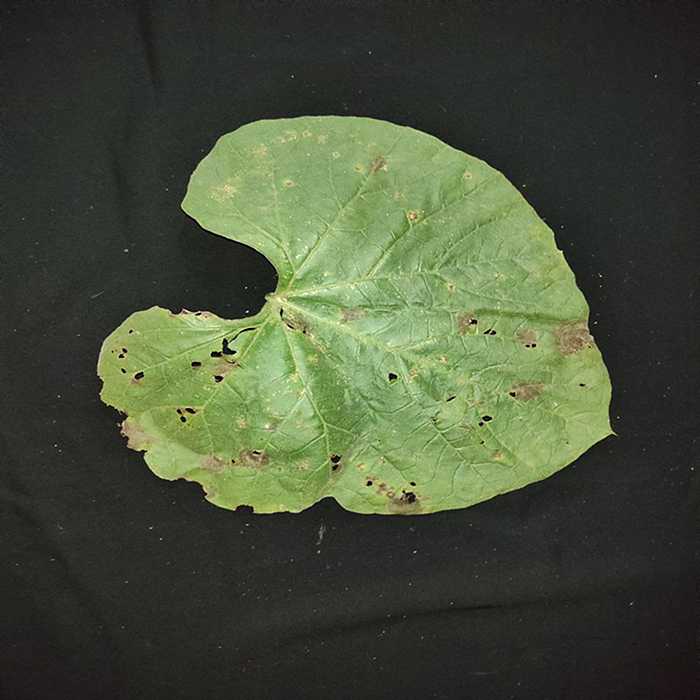
Plant: Bottle gourd
Label: Anthracnose